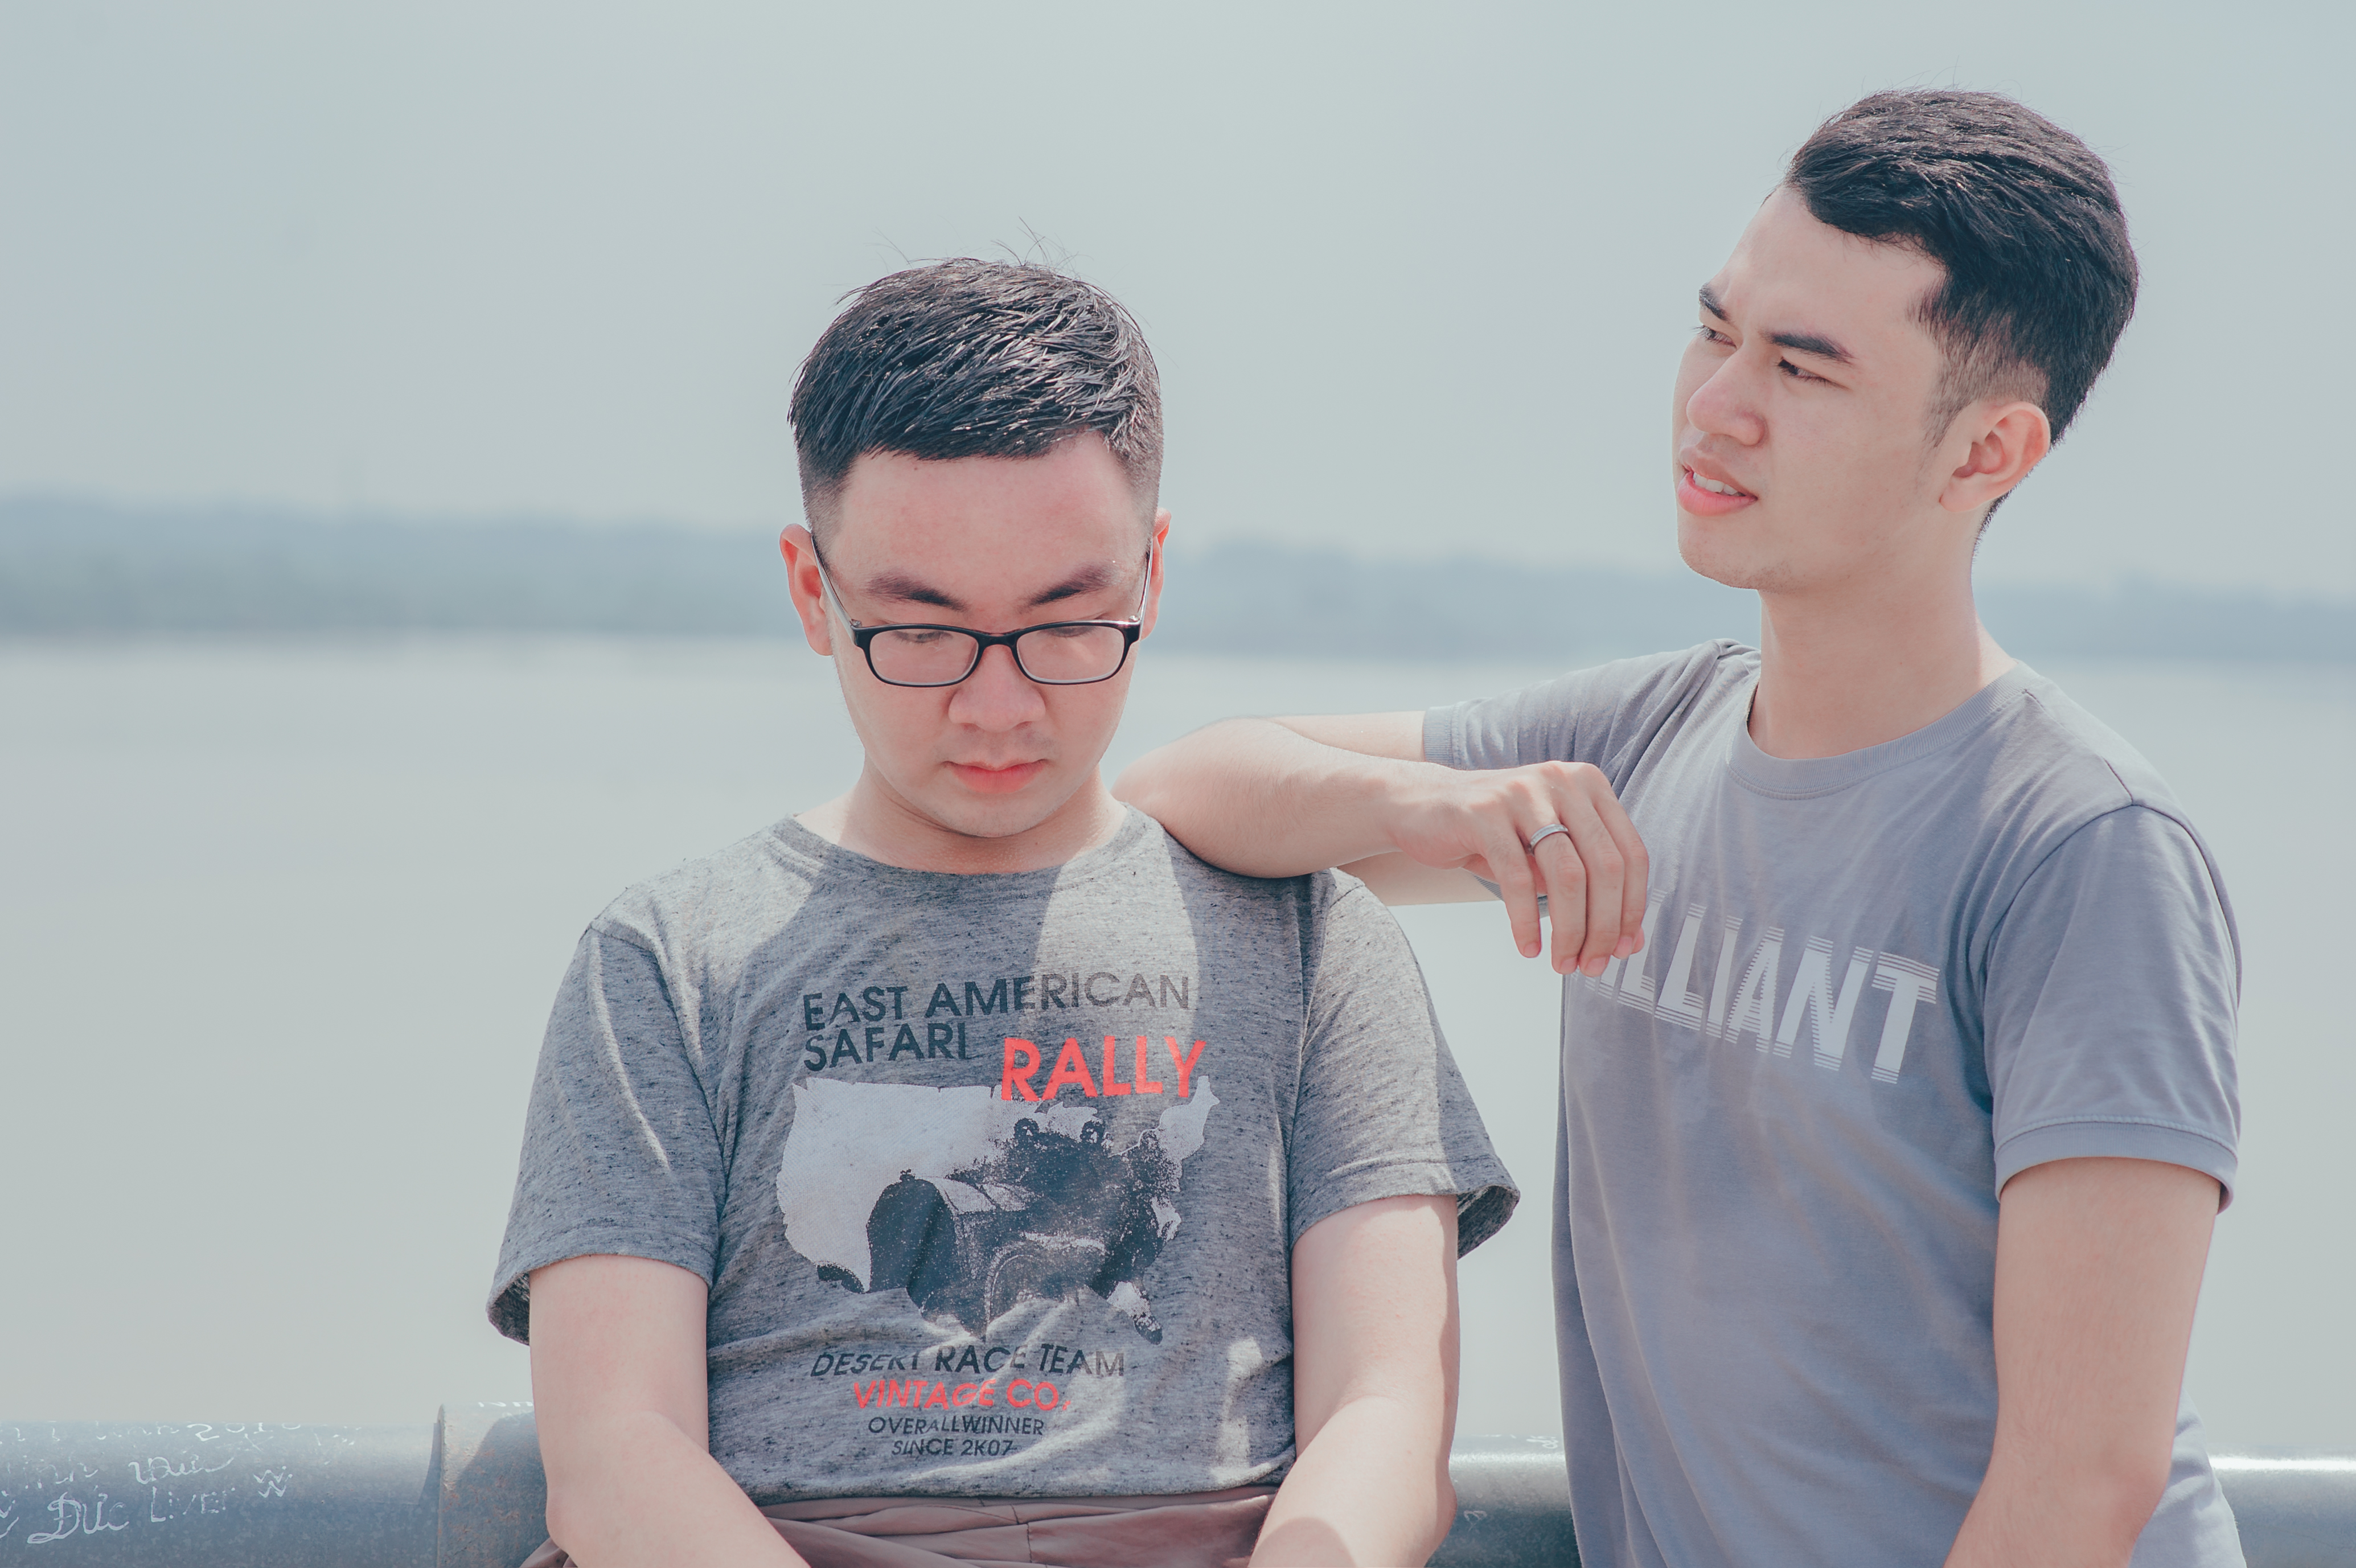
love, cute, portrait, beautiful, happy, man, people, photograph, photography, fun, male, t shirt, vacation, girl, cool, portrait photography, smile